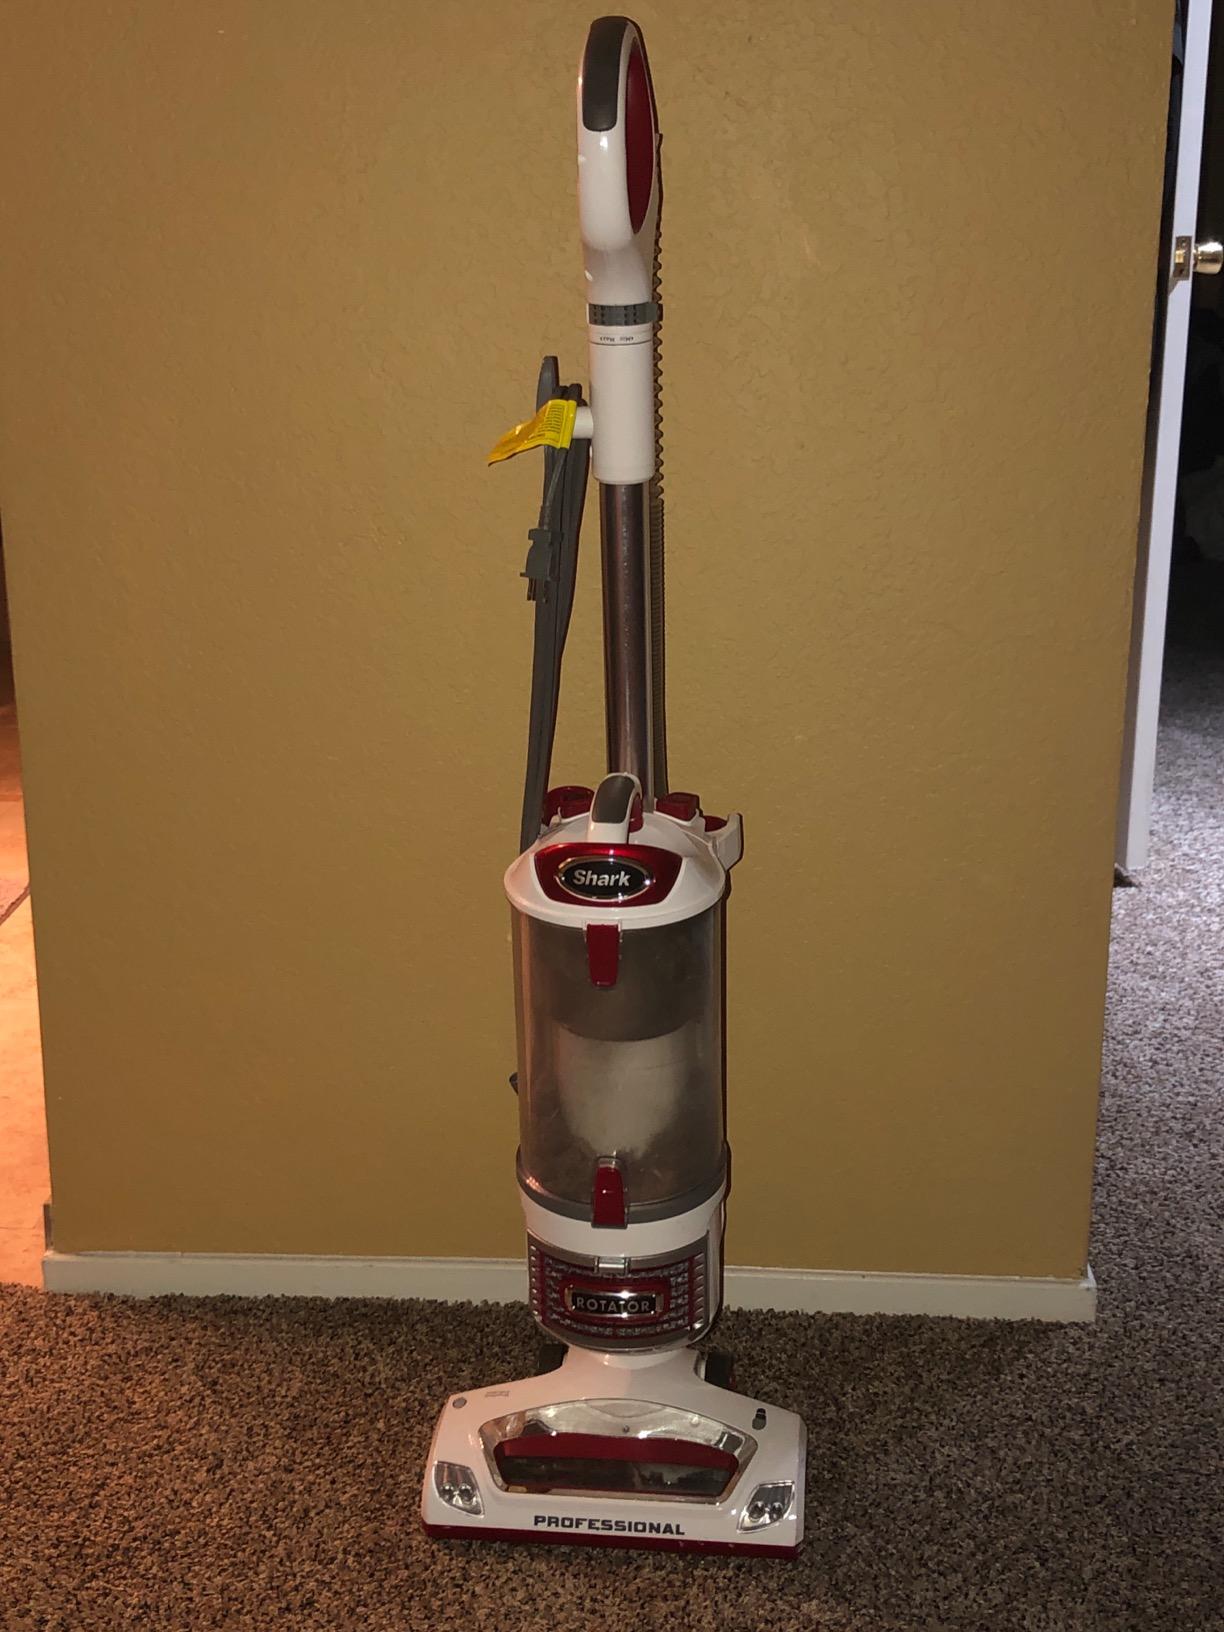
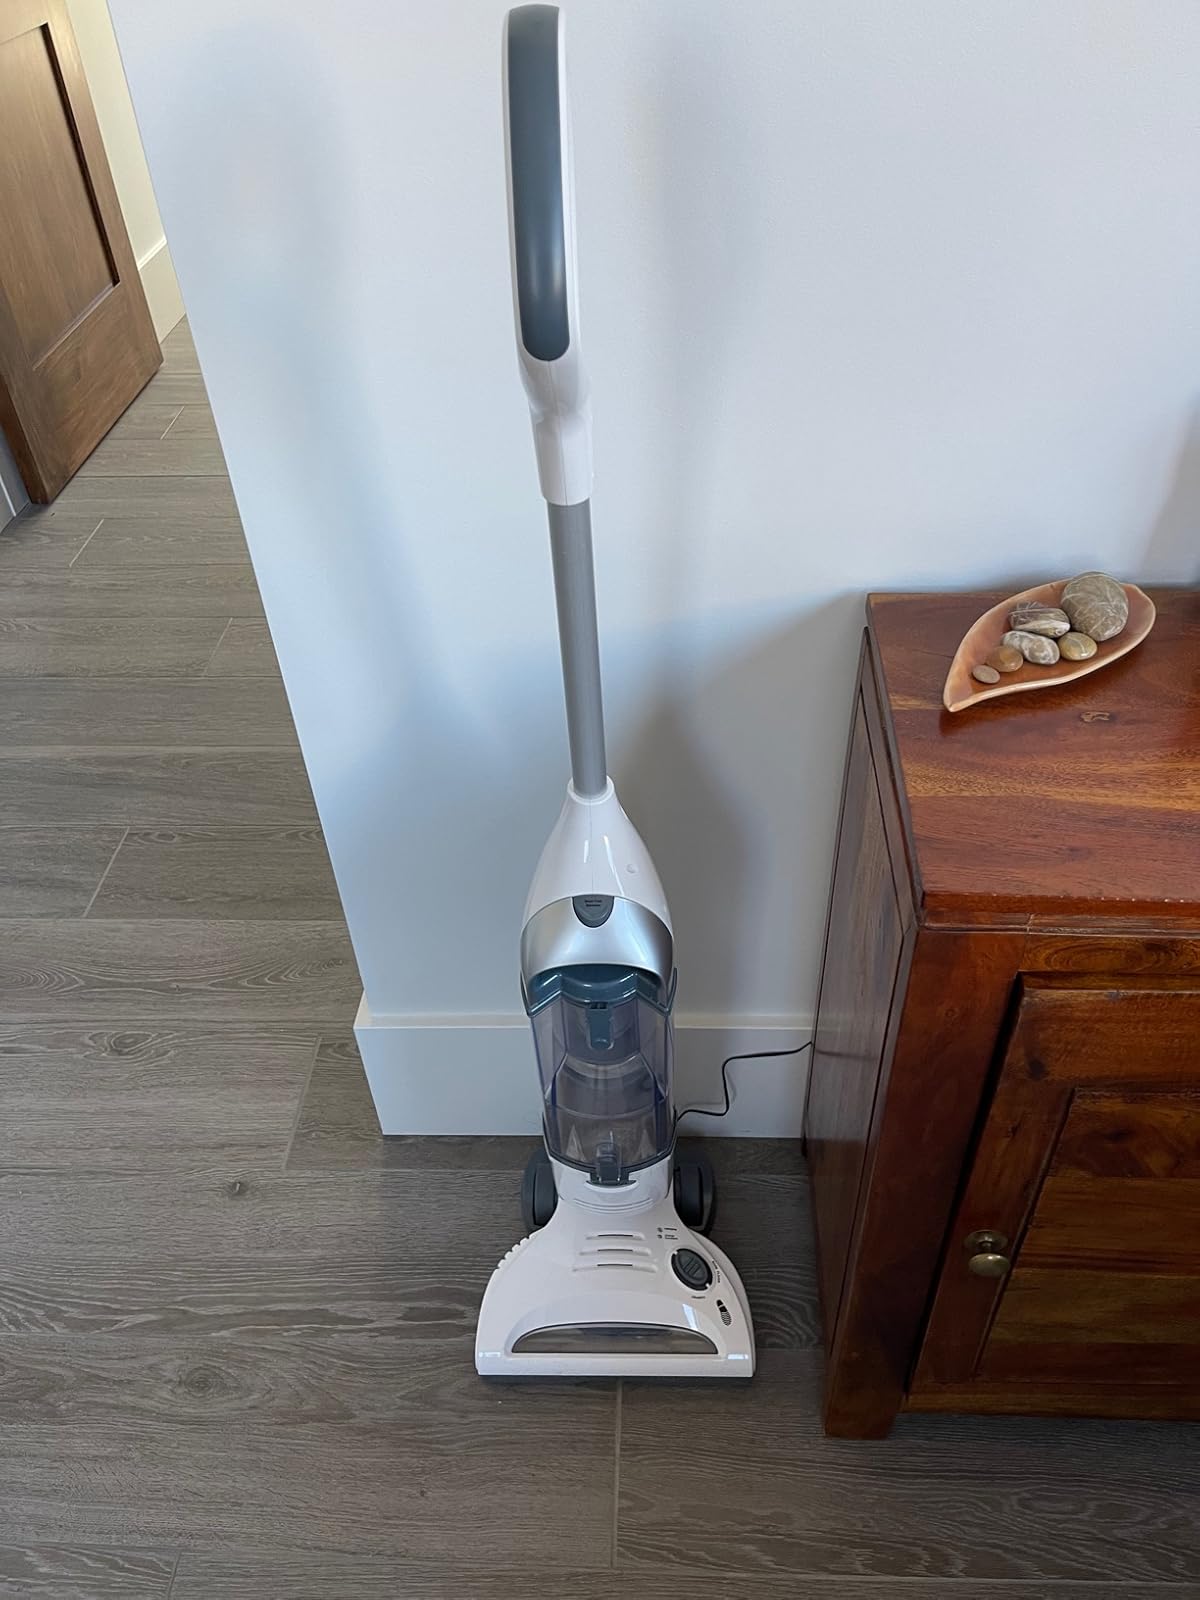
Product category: items_vacuum
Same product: no